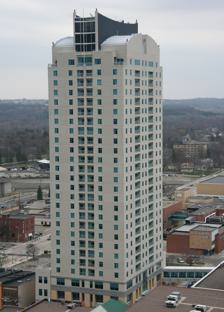
Building: Broadway Plaza (Rochester, Minnesota)
Country: United States of America
Year built: 2004
Serviced furnished apartments in Rochester, Minnesota Broadway Plaza General information Type Serviced furnished apartments Architectural style Modern Location 15 1st Street SE Rochester, Minnesota Coordinates 44°01′22″N 92°27′45″W / 44.0228°N 92.4626°W / 44.0228; -92.4626 Completed 2004 Height 342 feet (104 m) Technical details Structural system Hotel, Brick , Wood, Metal Floor count 29 stories Floor area 1,550 sq ft (144 m 2 ) Design and construction Architect(s) Burt Hill Kosar Rittelmann Associates Main contractor BridgeStreet Worldwide Other information Public transit access RPT Website www .rochesterbroadwayplaza .com Broadway Plaza is a skyscraper located in Rochester, Minnesota , United States. It is 342 feet (104 meters) tall with 29 floors, and was completed in 2004. It is the tallest building in Rochester , and upon completion was the tallest residential building in a US city with a metropolitan area with a population less than 200,000. It is the 30th tallest building in Minnesota , and the tallest in the state outside of the Minneapolis-Saint Paul metropolitan area. See also List of tallest buildings in Rochester, Minnesota References